Eremophila jucunda

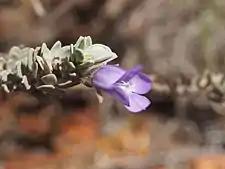
"E. jucunda pulcherrima" leaves and flower

The species was first formally described by Robert Chinnock in 2007 and the description was published in "Eremophila and Allied Genera: A Monograph of the Plant Family Myoporaceae". The specific epithet ("jucunda") is a Latin word meaning "pleasant", "agreeable" or "delightful".